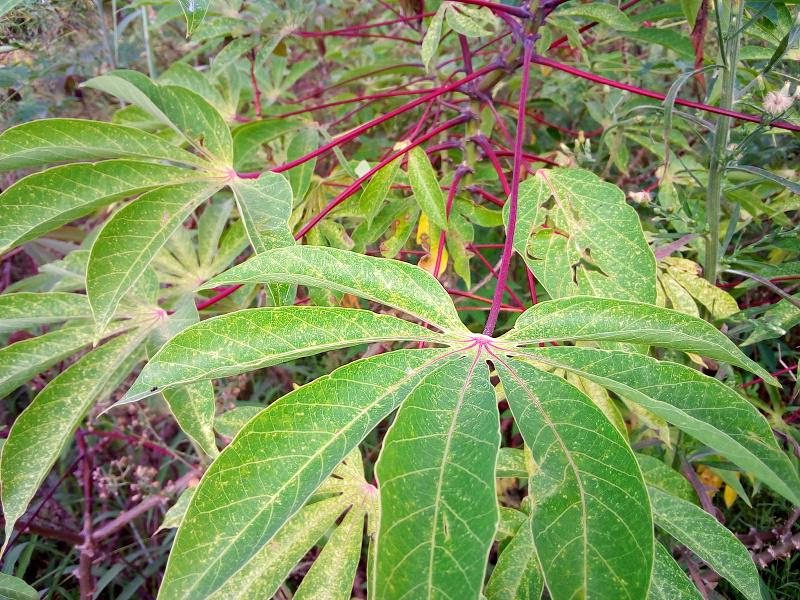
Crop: cassava
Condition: green_mottle